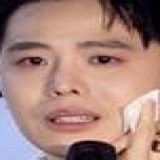
ca sĩ Trịnh Thăng Bình